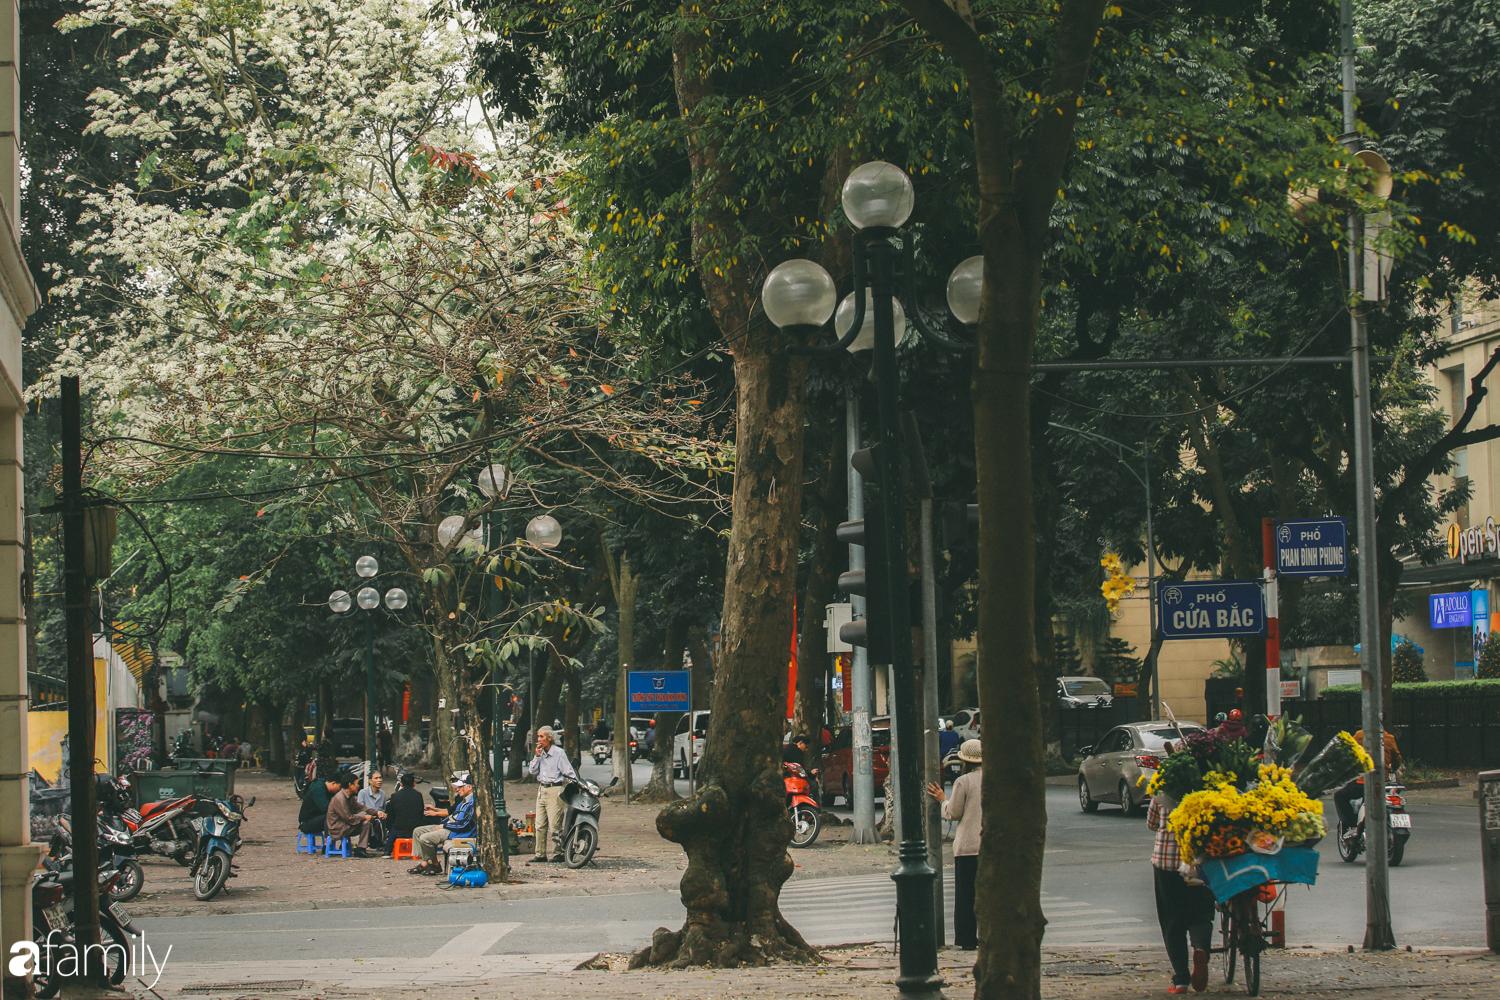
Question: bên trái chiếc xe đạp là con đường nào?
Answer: bên trái chiếc xe đạp là đường cửa bắc